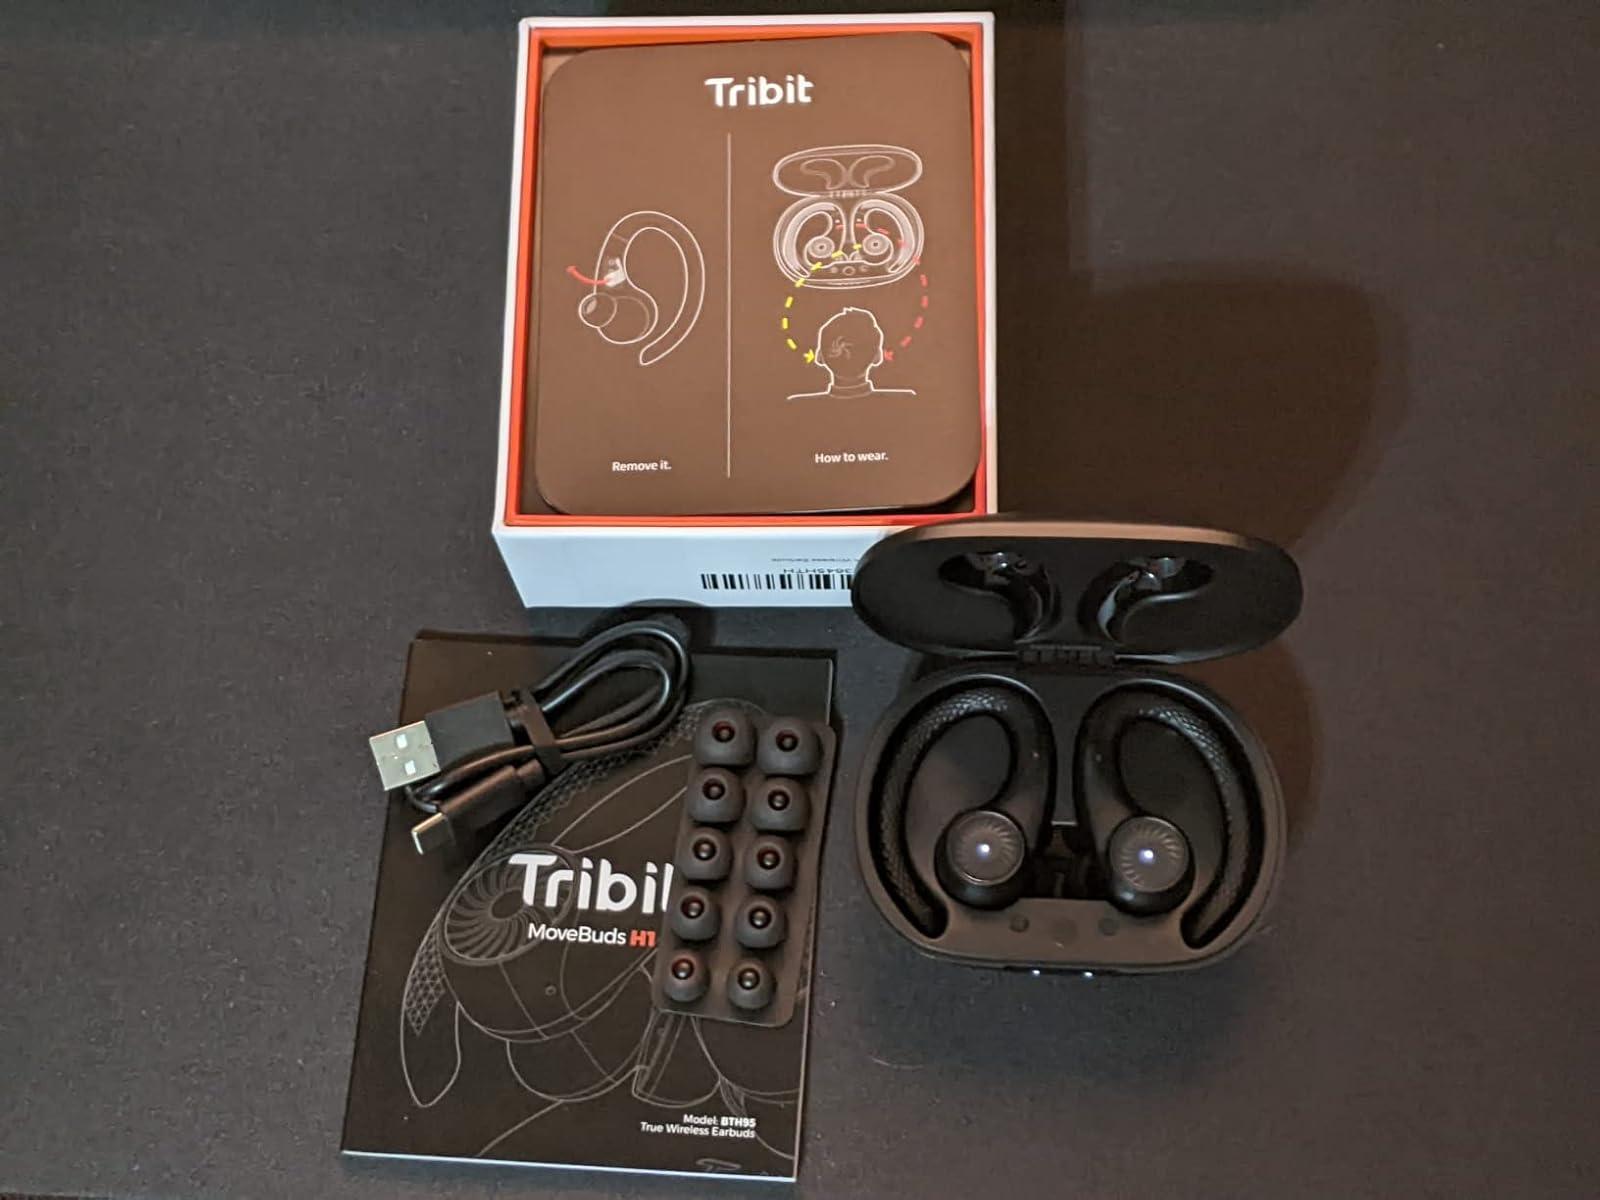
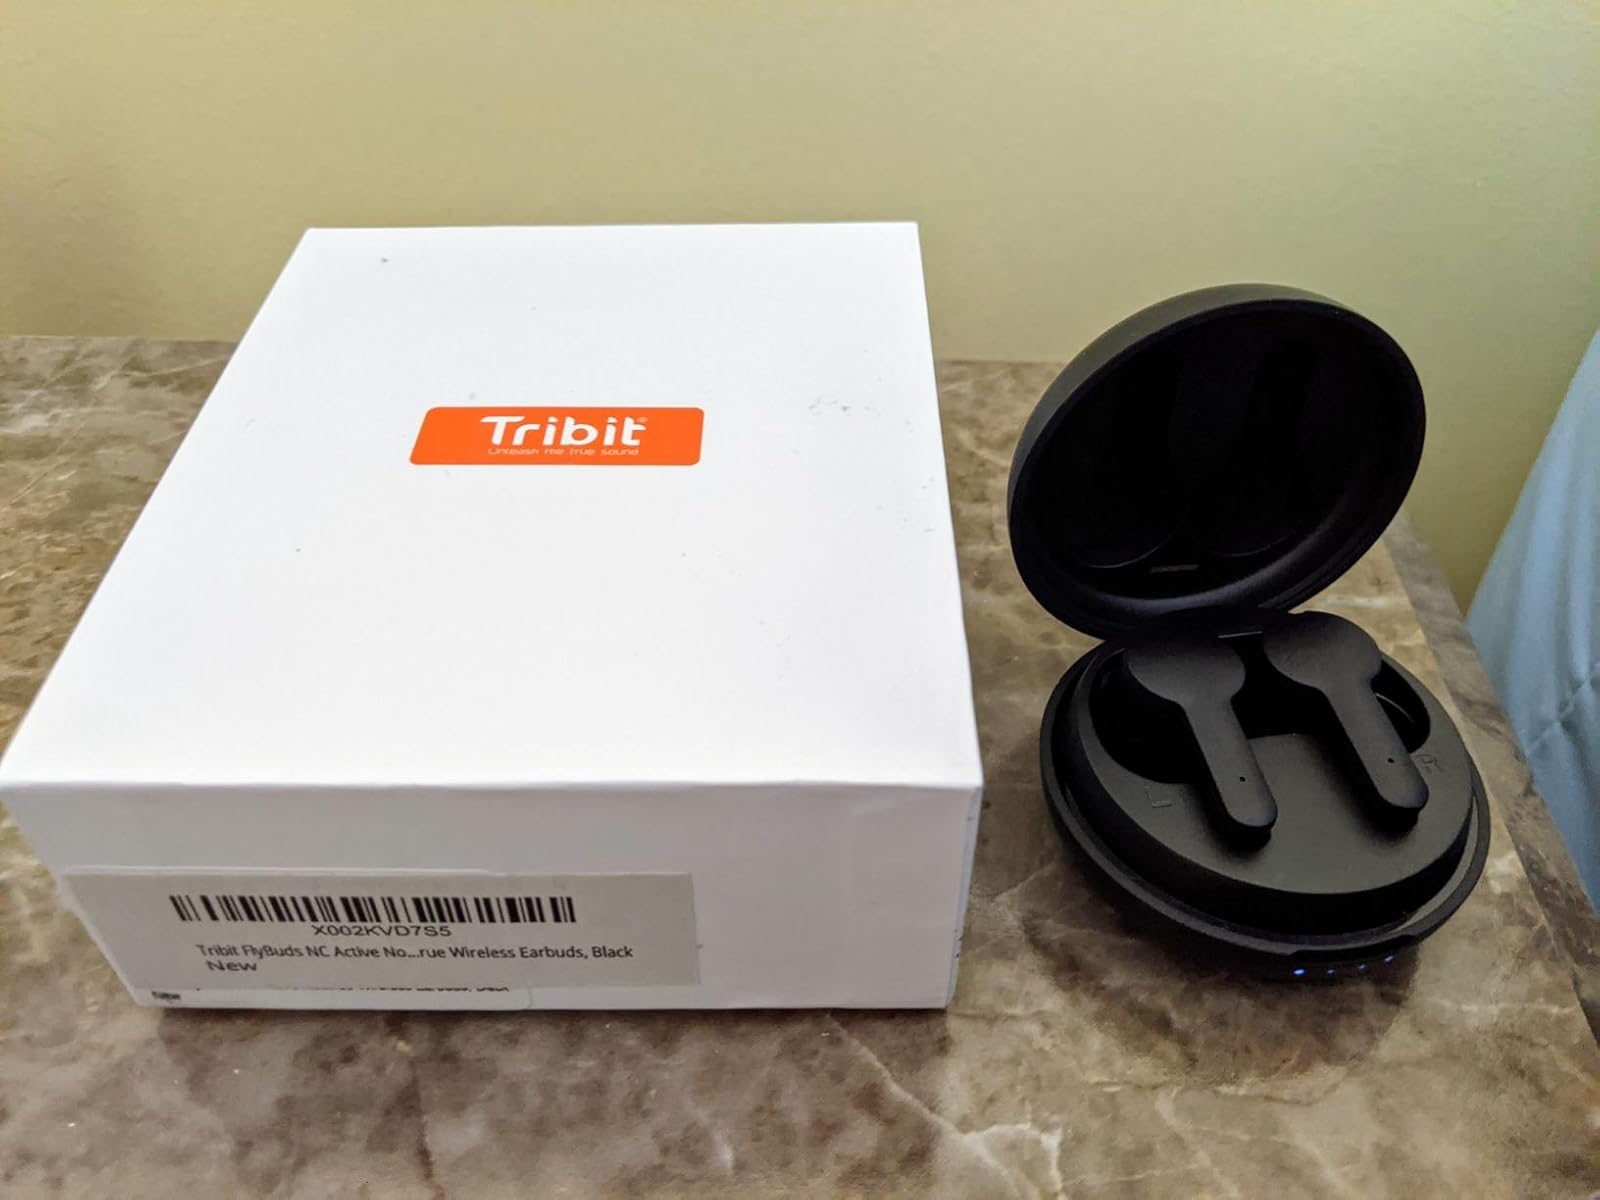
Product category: earbuds
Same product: no